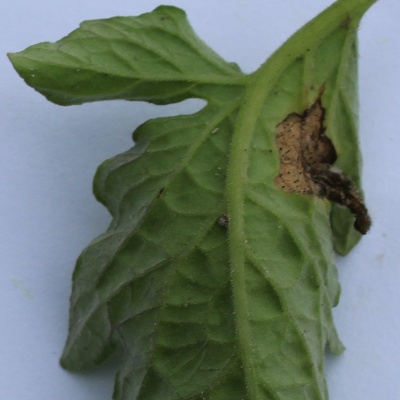
Crop: Tomato
Condition: septoria leaf spot